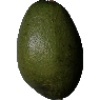
Label: Avocado 1